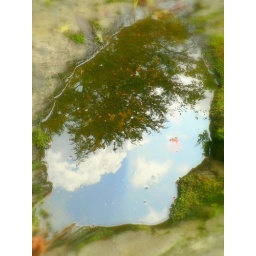
Reflection of clouds &amp;amp; sky captured in a puddle at Texas Falls park in Vermont